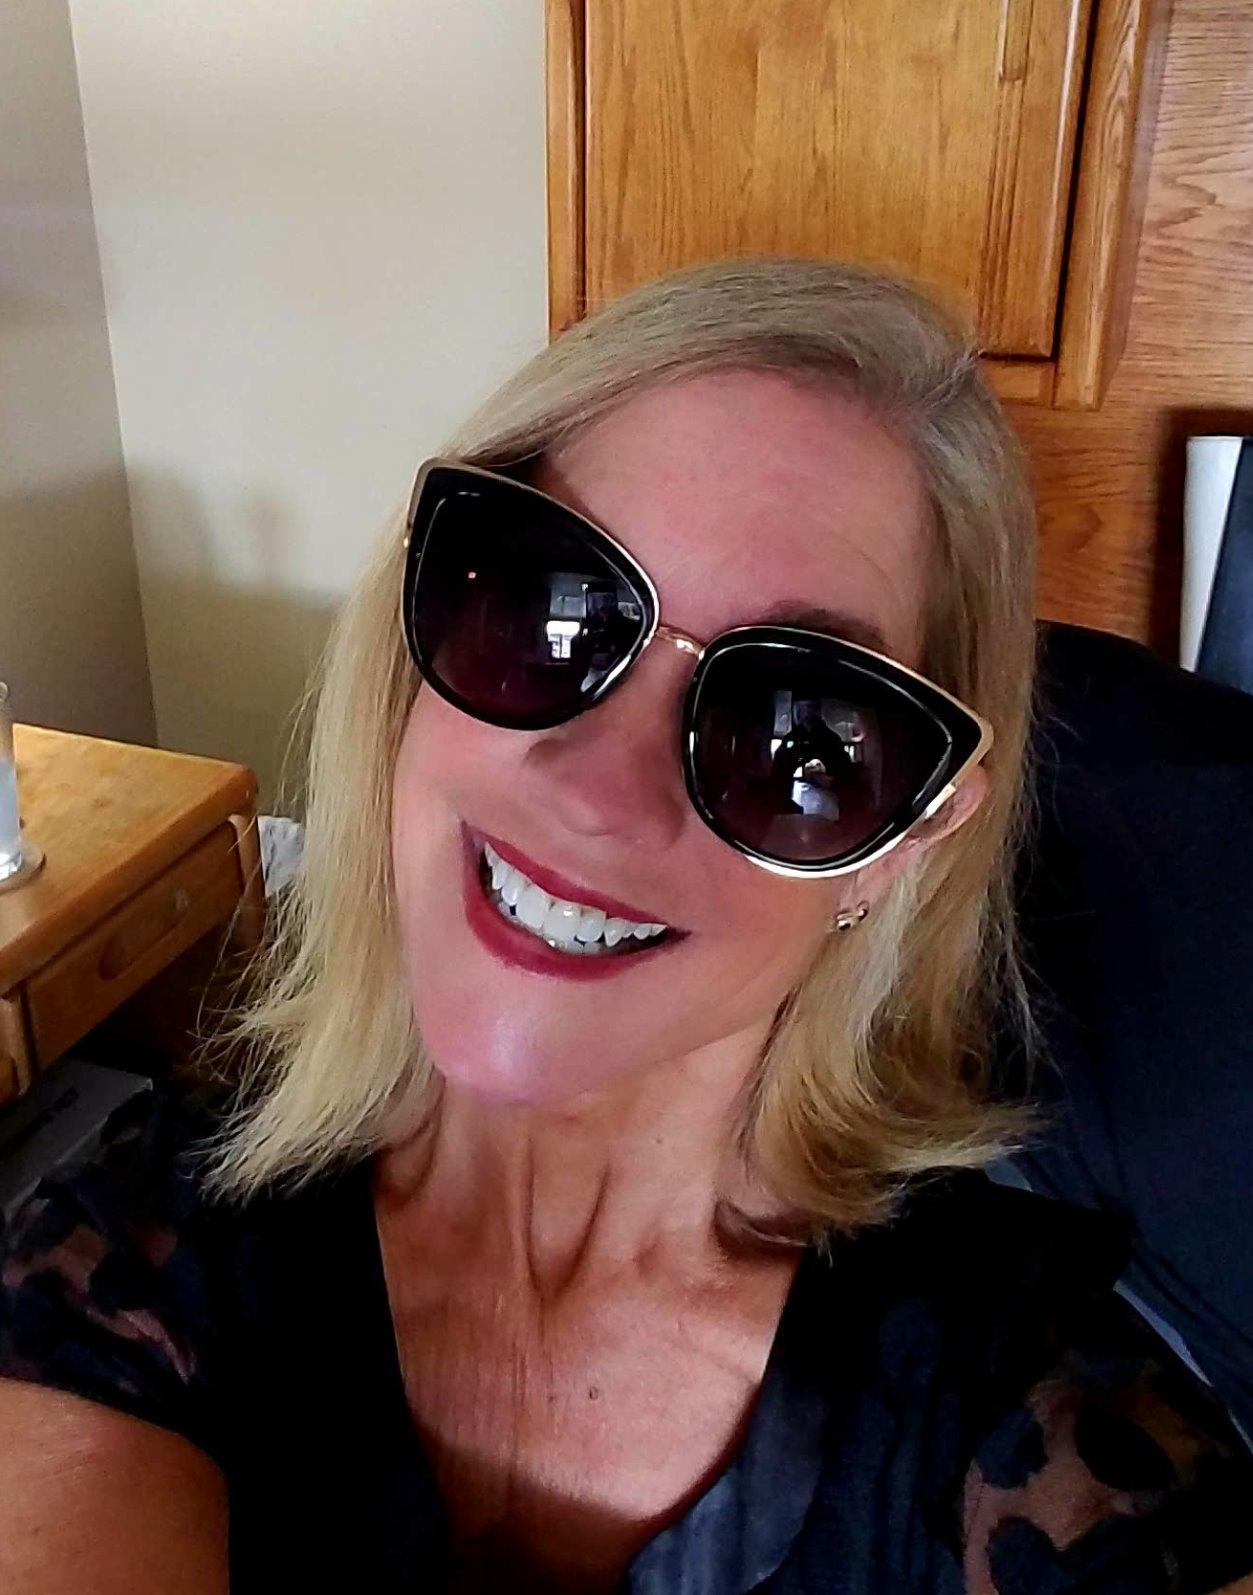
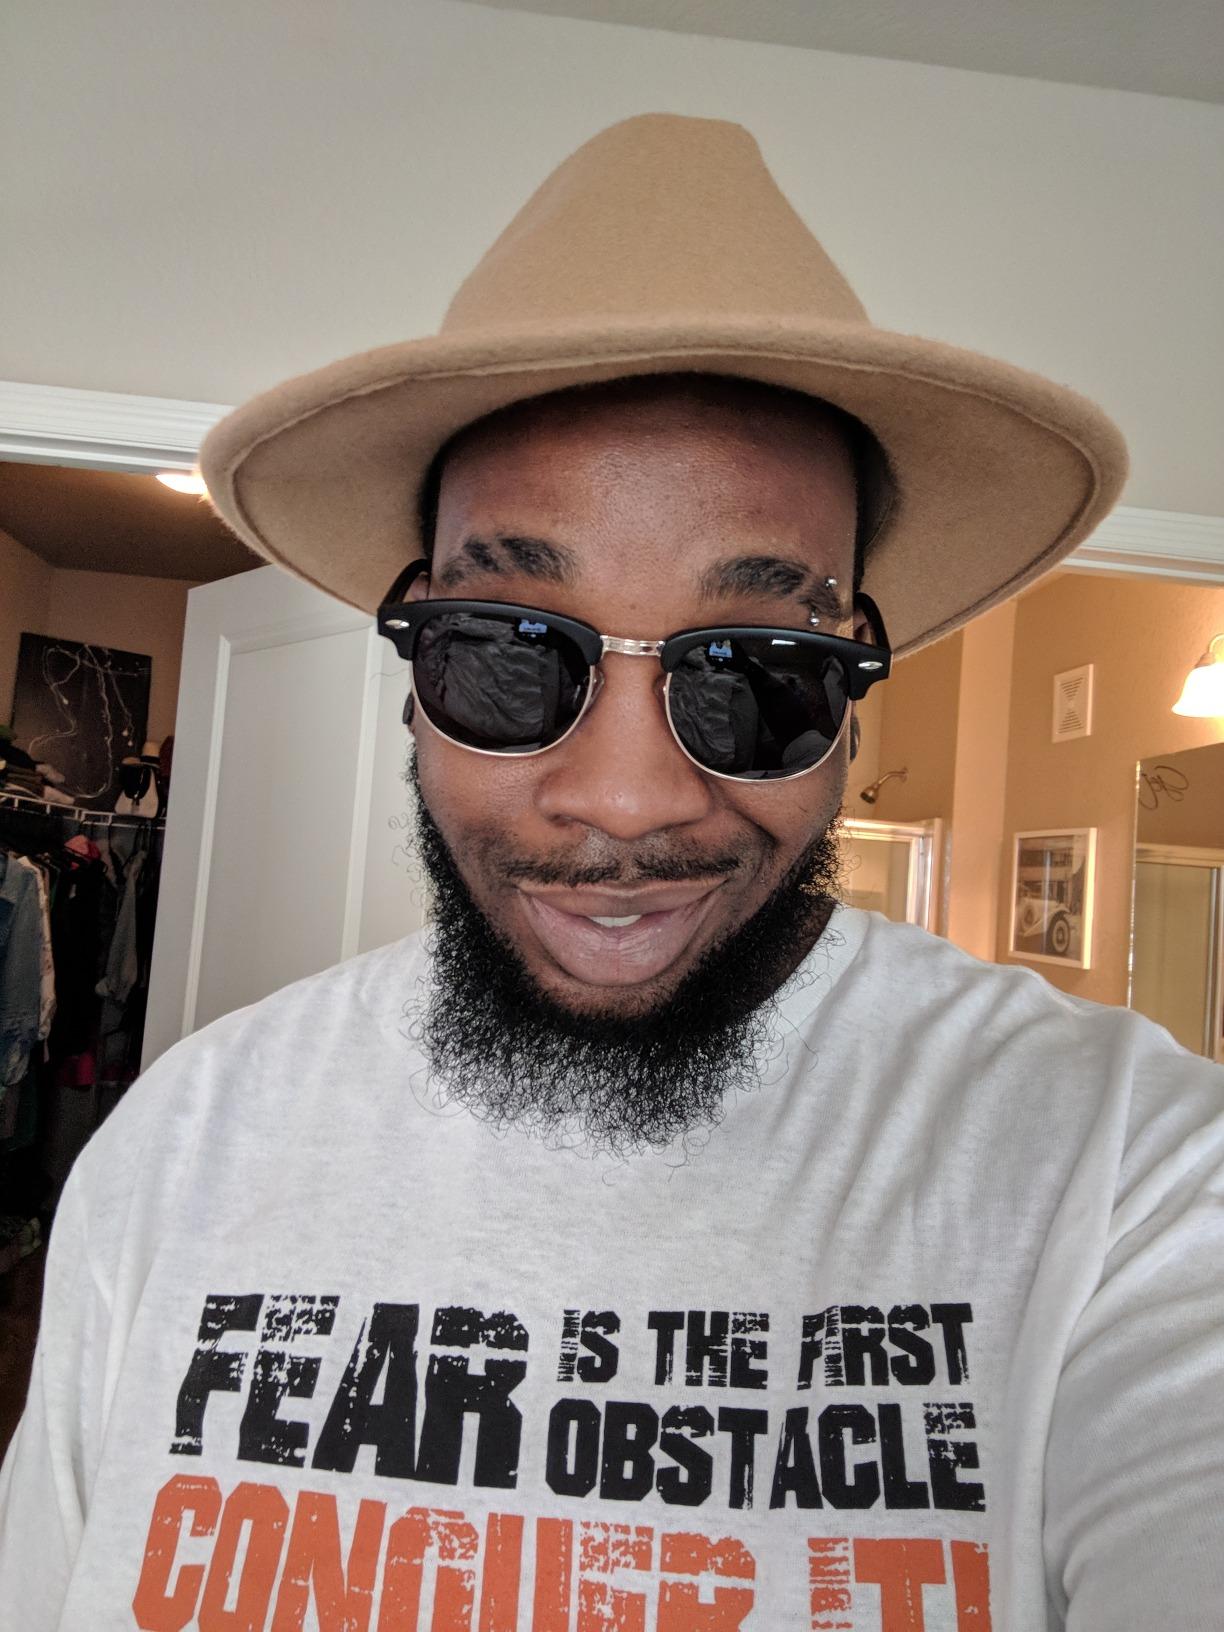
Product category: accessories_sunglasses
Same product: no